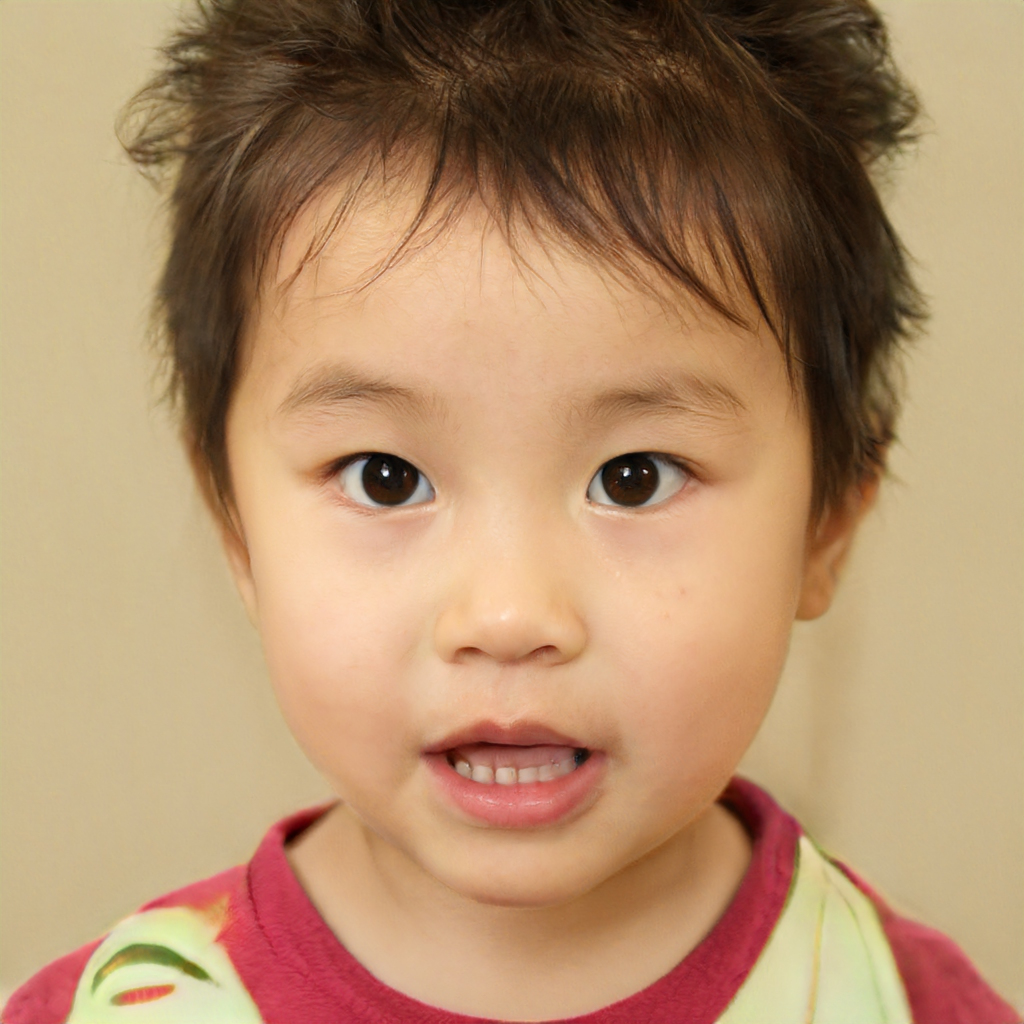
Label: No Watermark